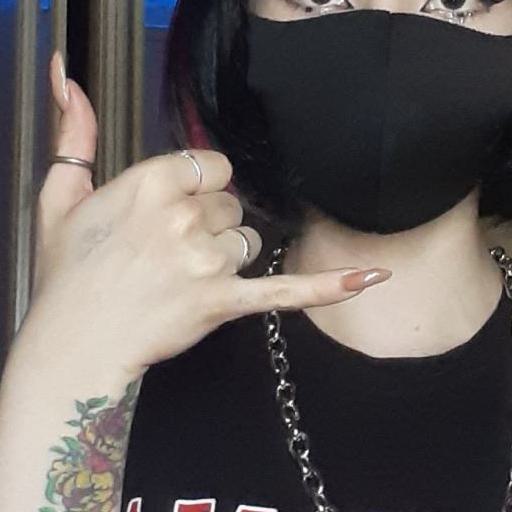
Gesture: call